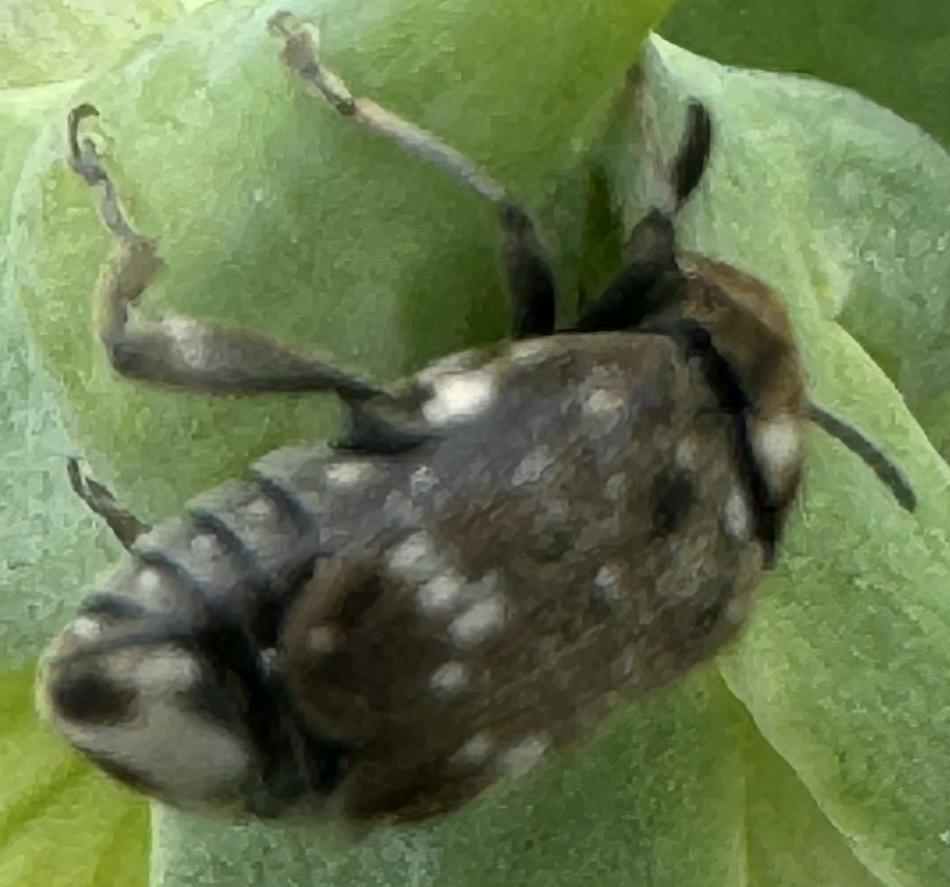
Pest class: pea_weevil